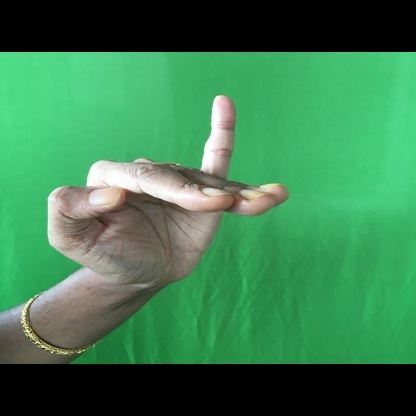
Mudra: Hamsapaksha